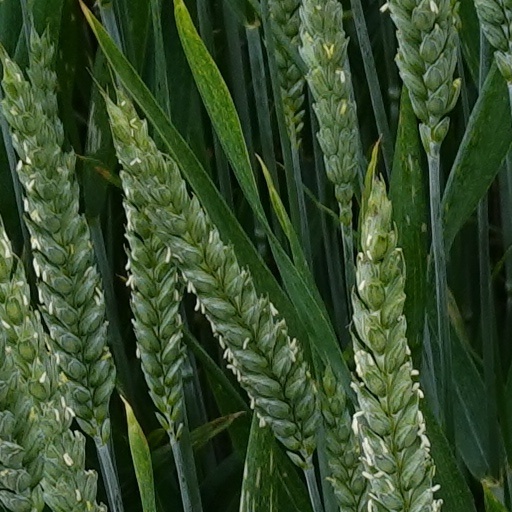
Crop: wheat